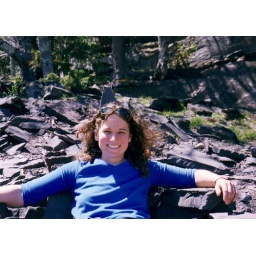
Melissa in rock chair